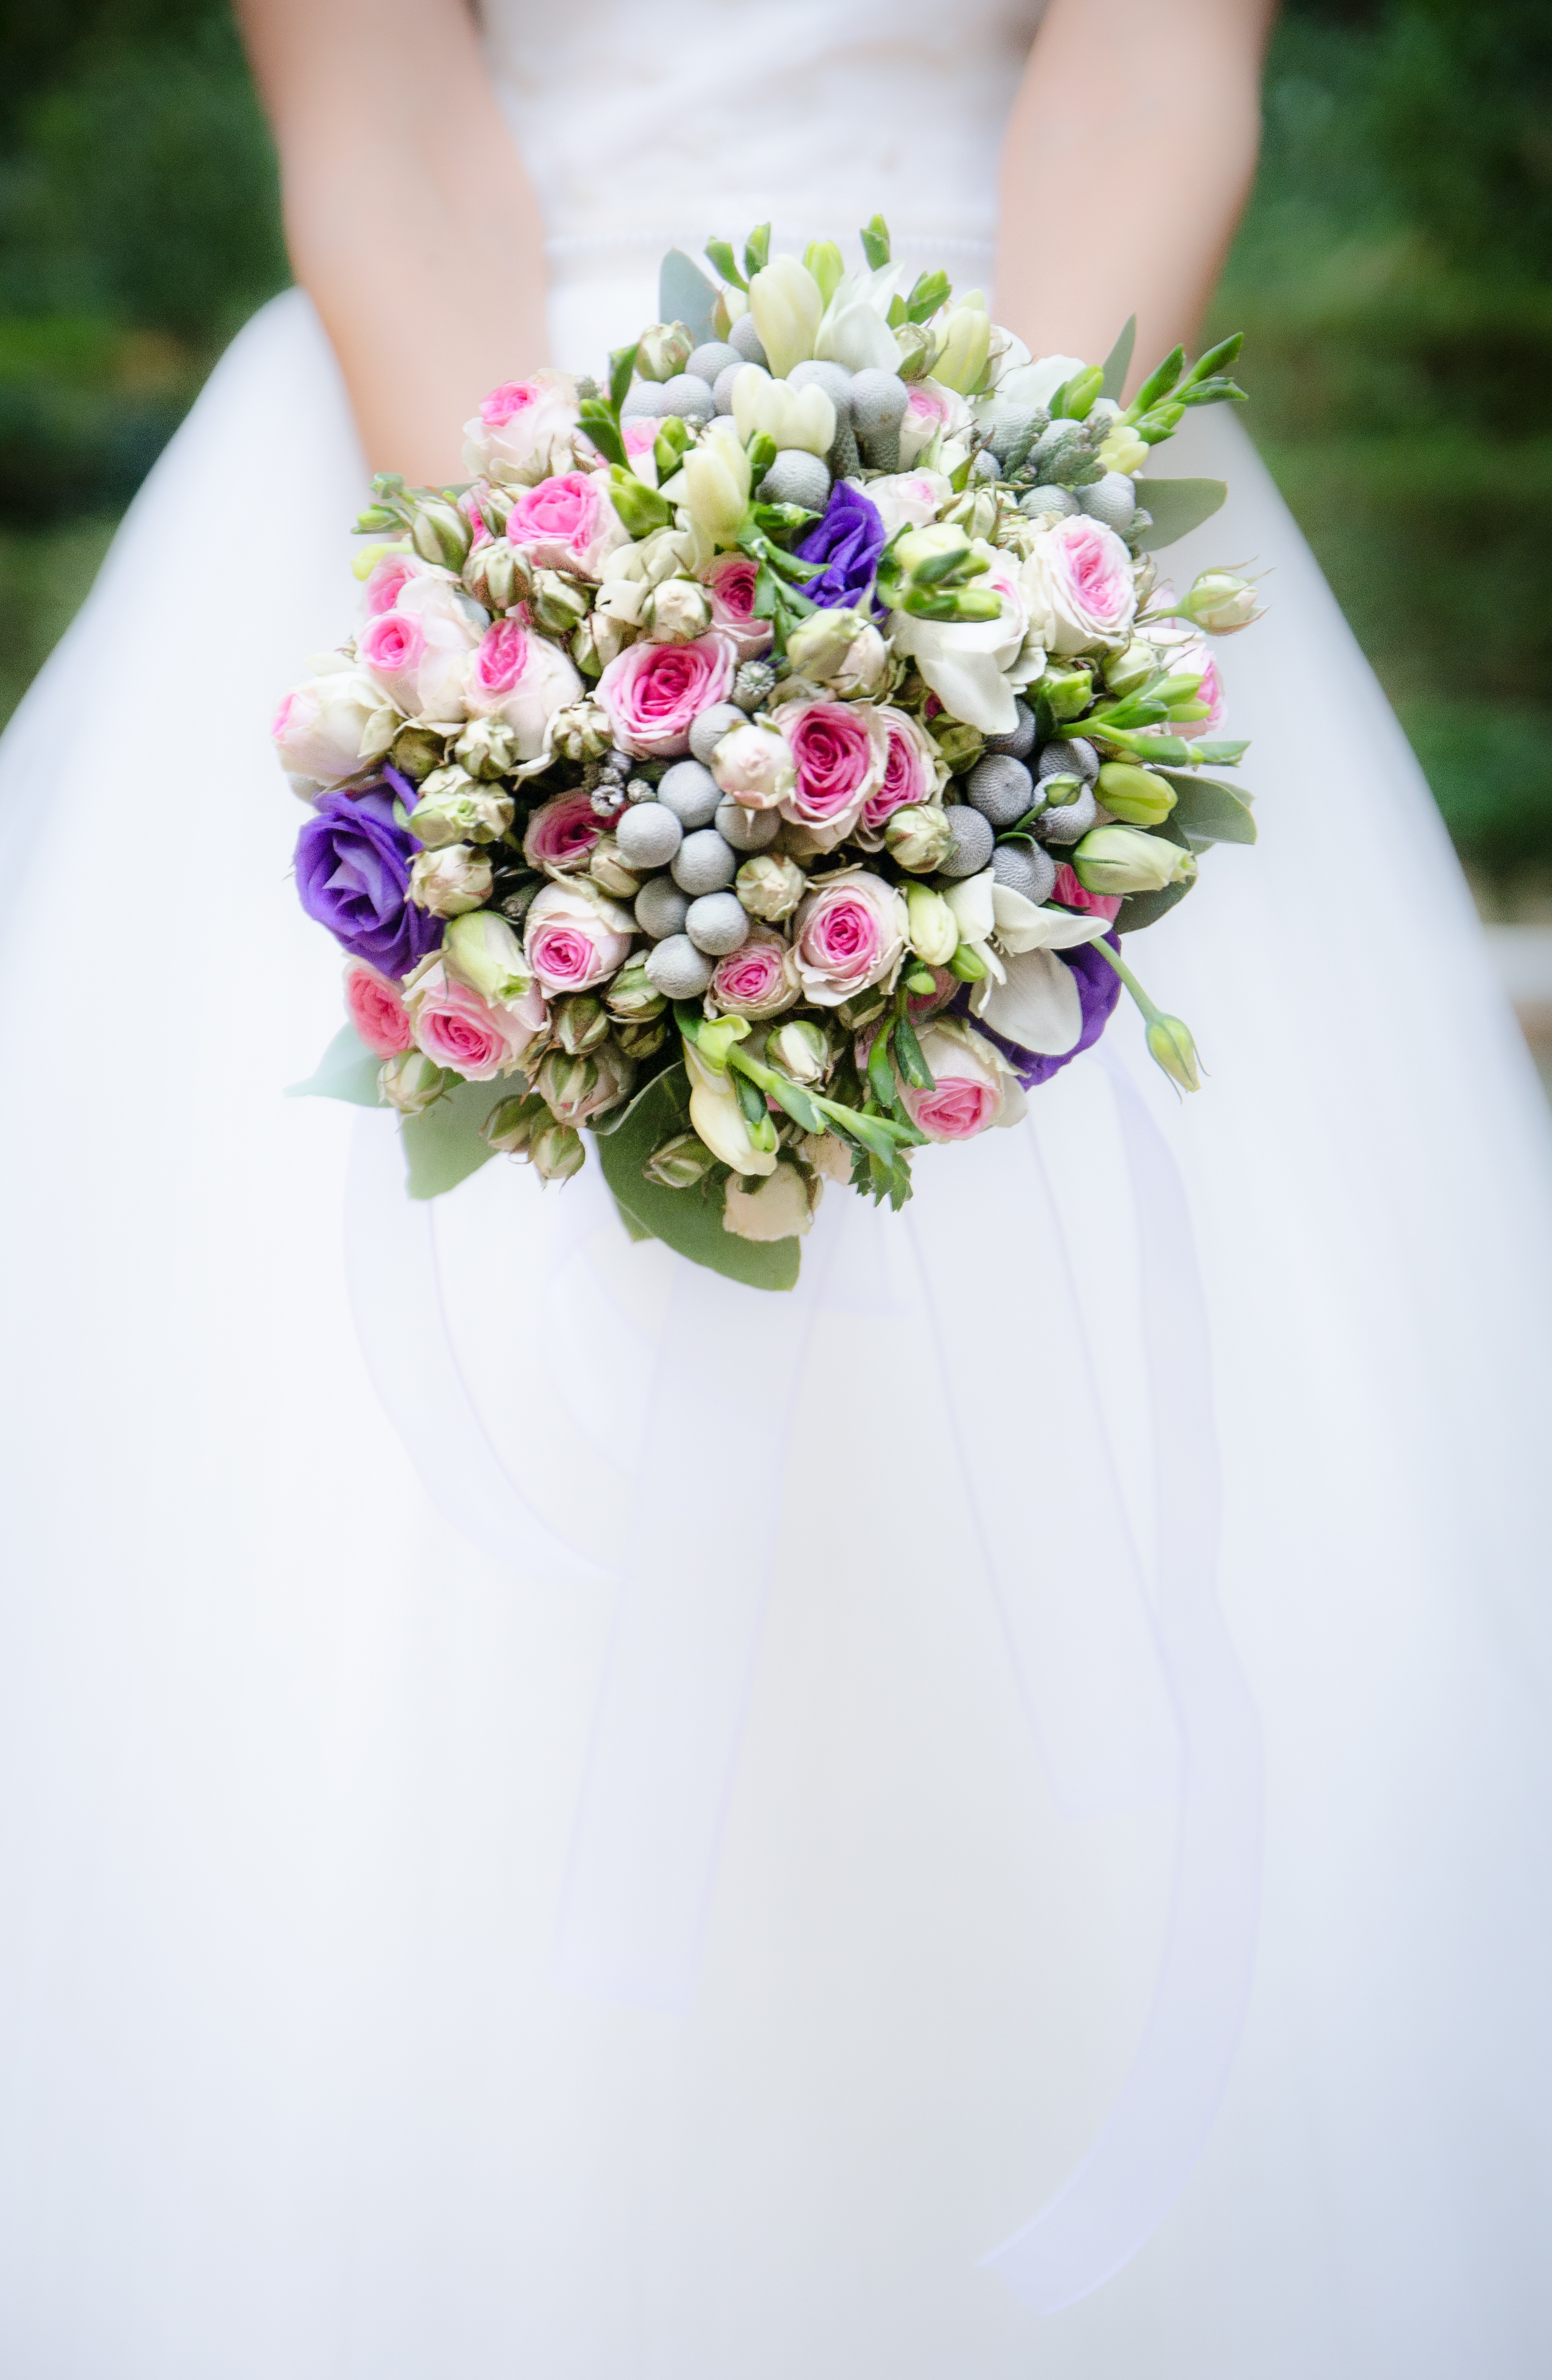
blossom, plant, flower, purple, petal, bouquet, spring, green, pink, bride, flora, flower arrangement, close up, lilac, wedding bouquet, floristry, flower bouquet, floral design, flower arranging